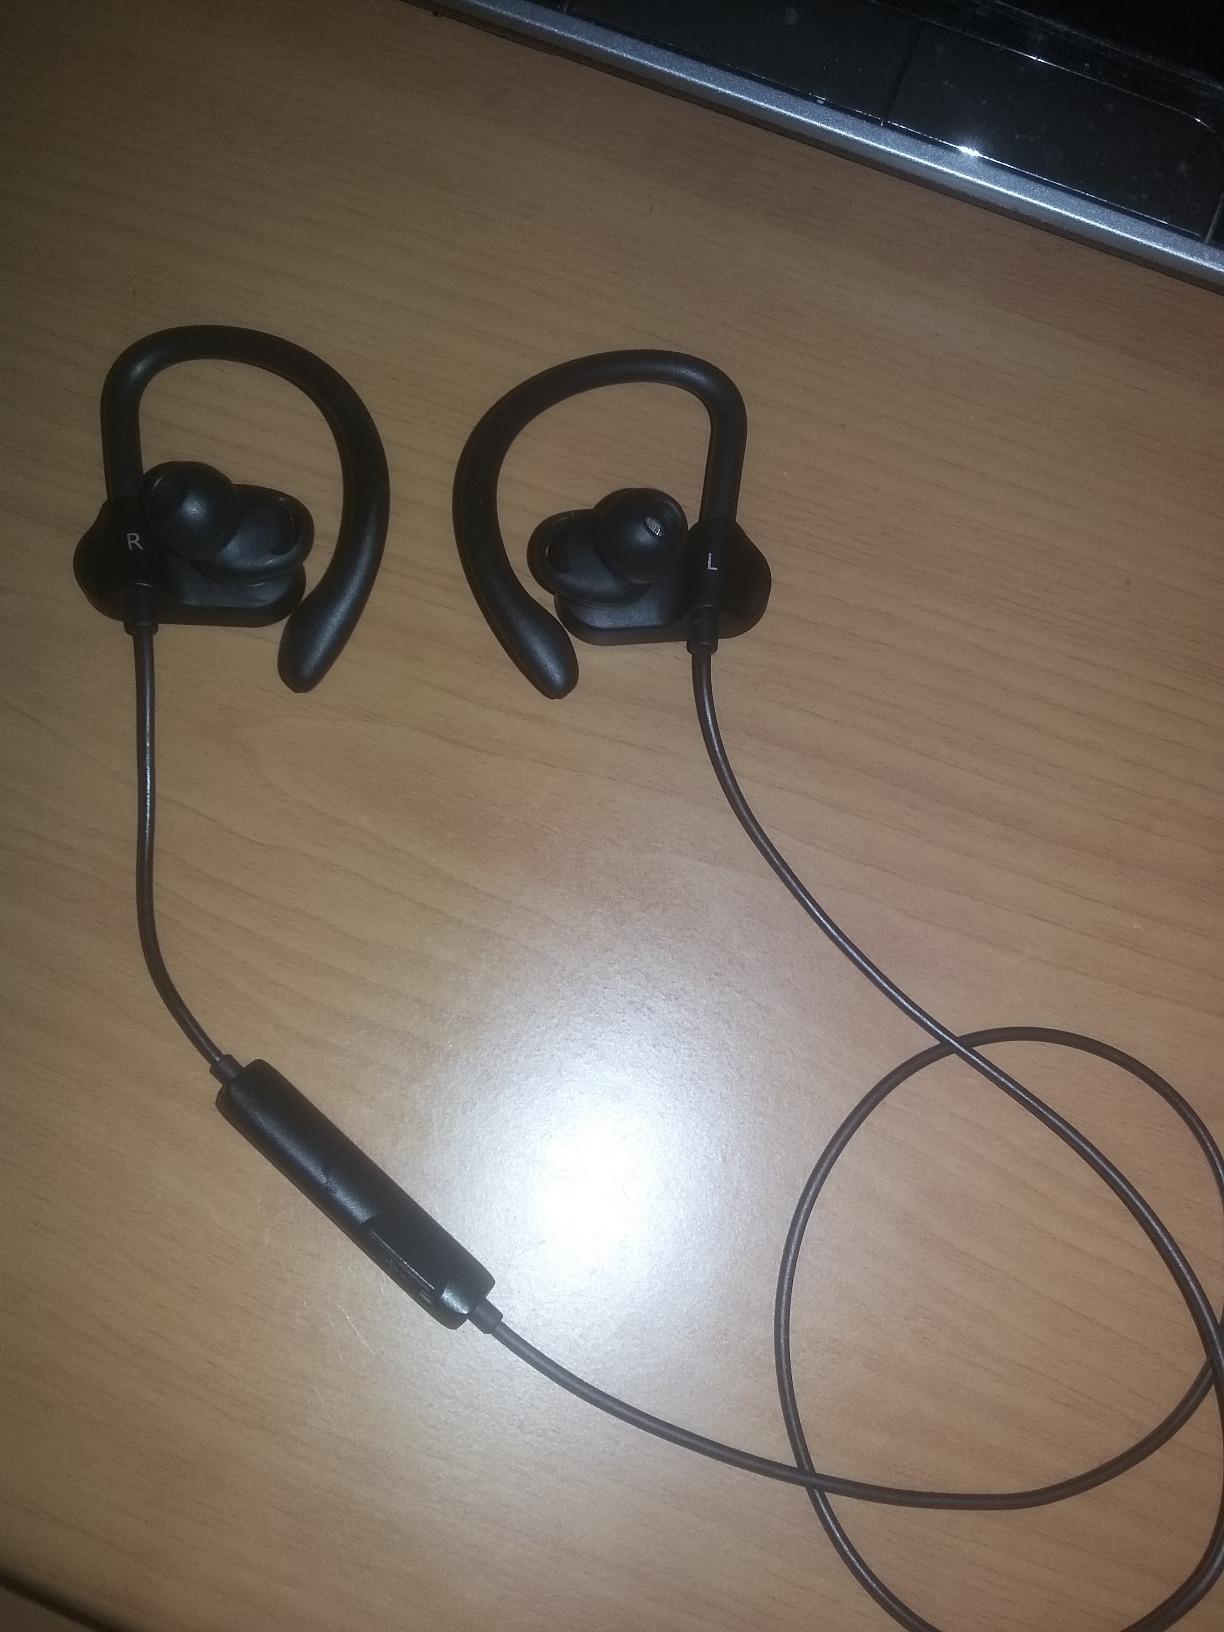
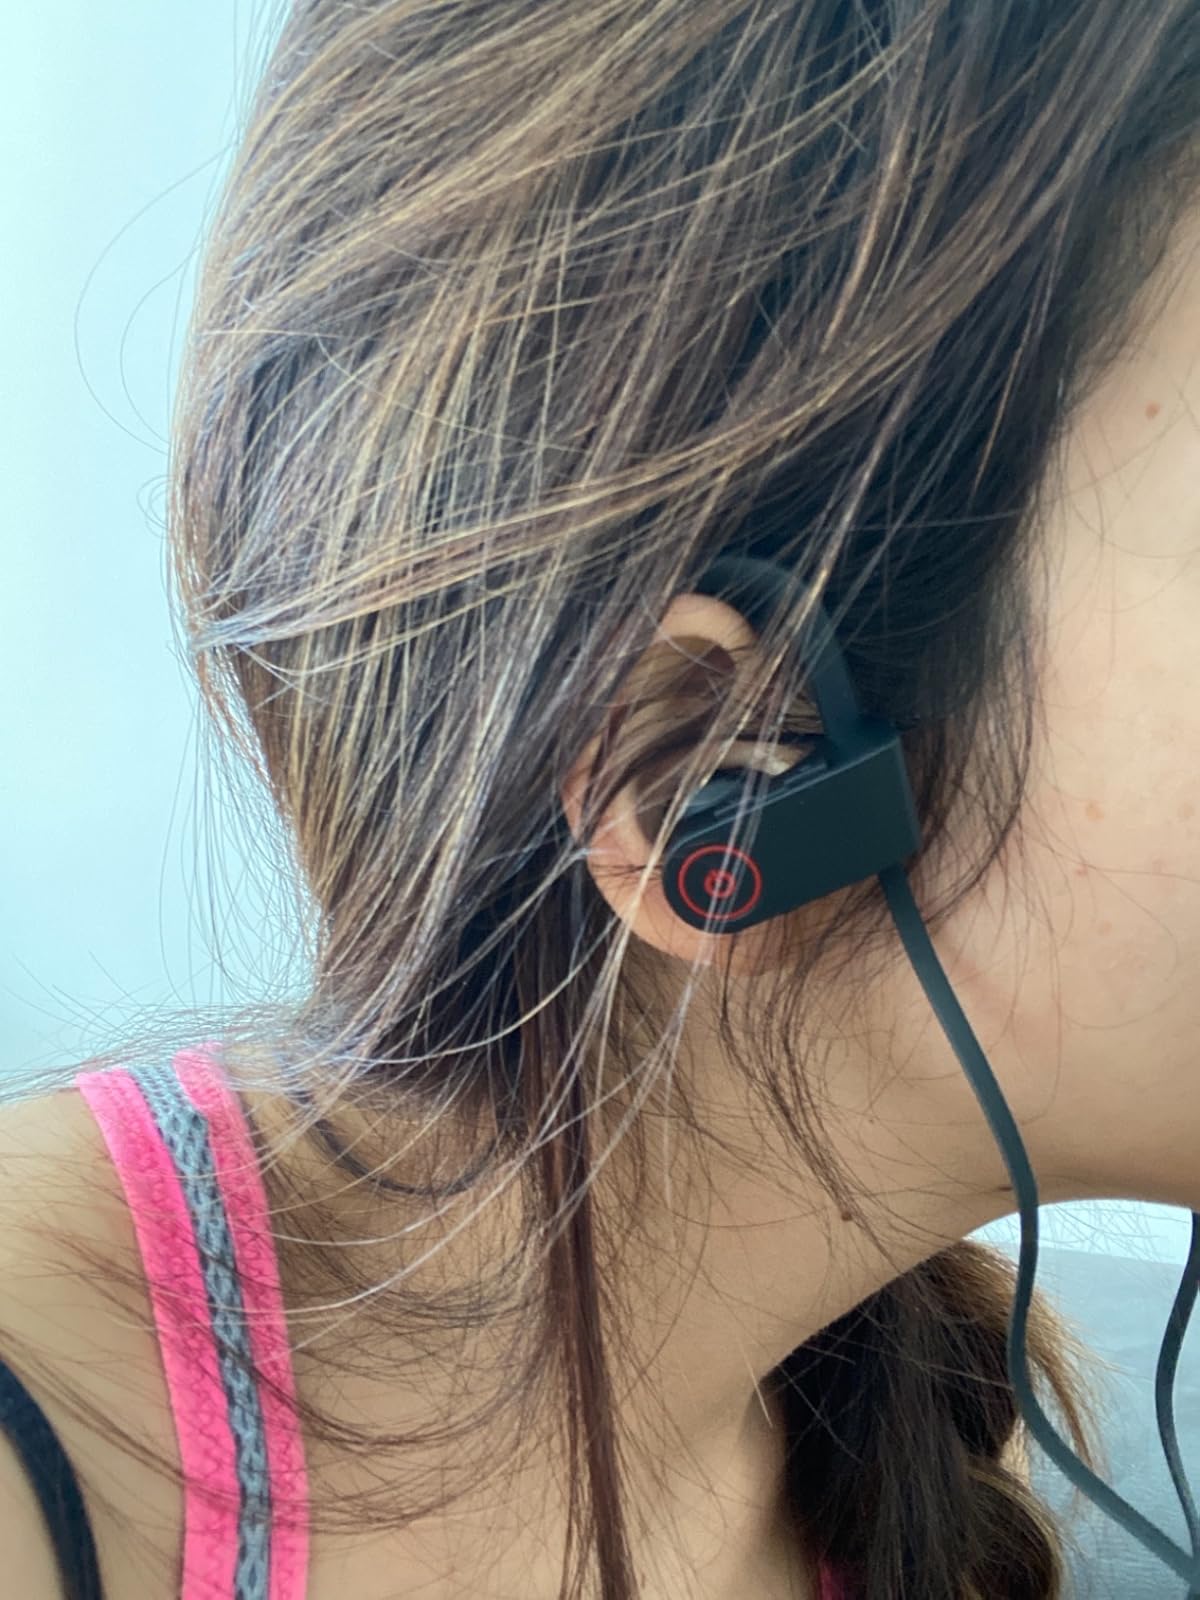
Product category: headphones
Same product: no